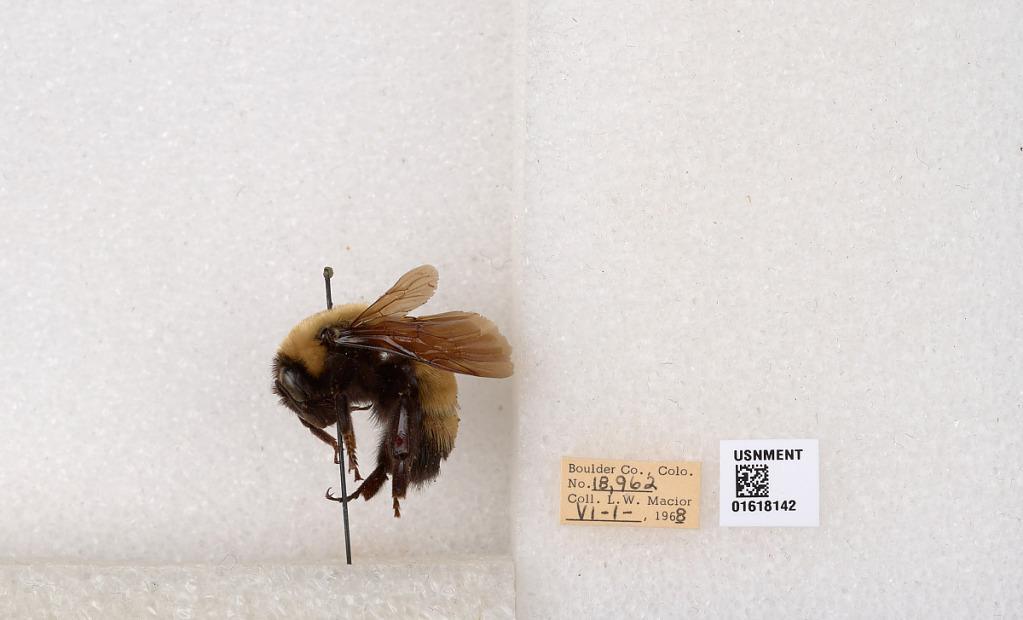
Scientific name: Bombus (Bombus) nevadensis Cresson
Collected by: L. Macior
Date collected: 1968-6-1
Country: United States
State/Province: Colorado
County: Boulder
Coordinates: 40.0925, -105.358